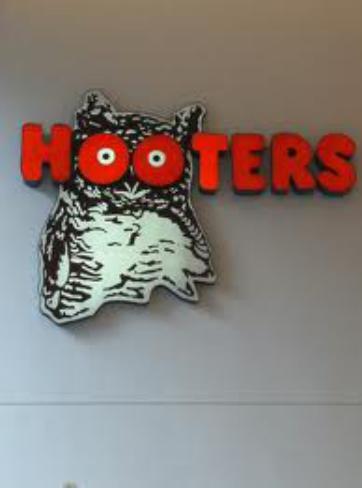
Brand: Hooters
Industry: Leisure